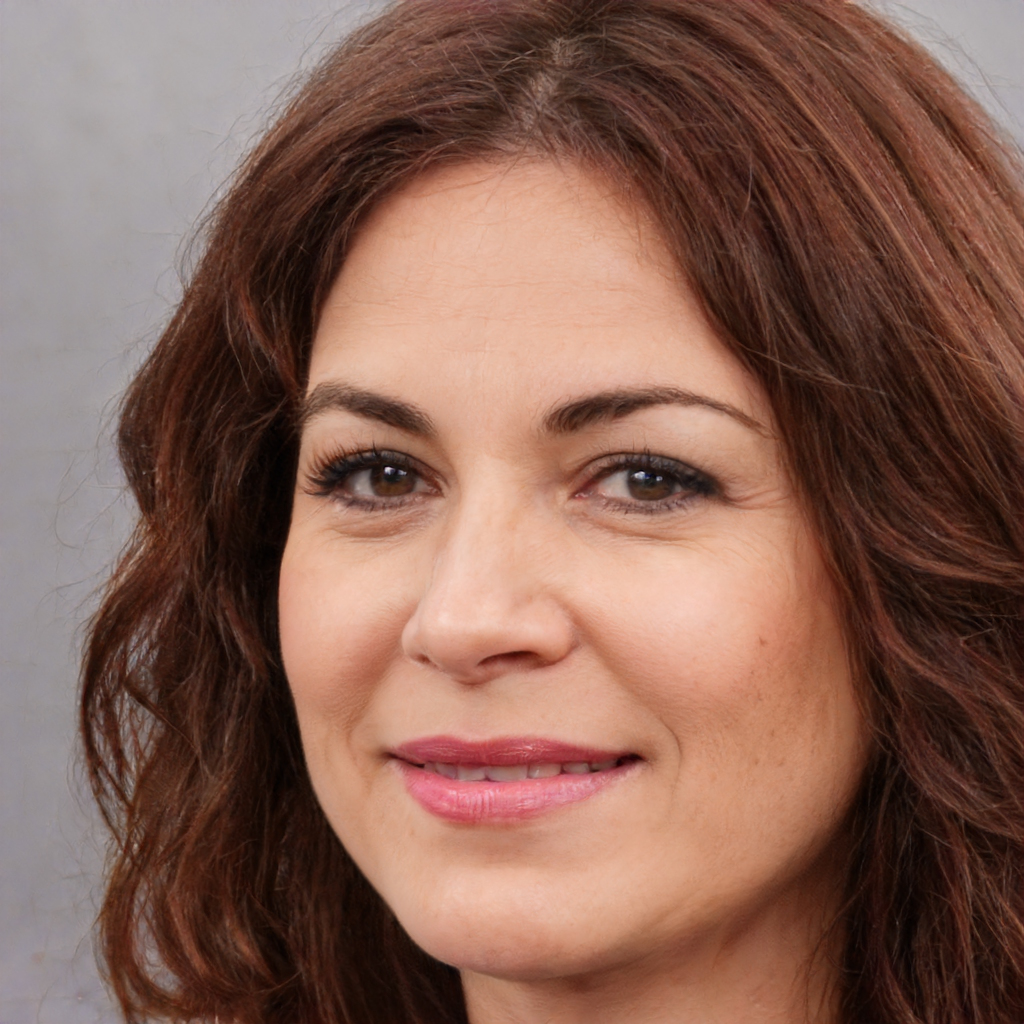
Gender: Female